Men in Black: Alien Attack

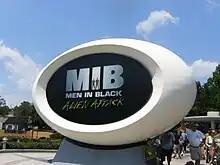
Main sign at the front of the attraction

After a brief romp through the city, the two head-to-head vehicles face each other and pass on either side of a large green scanner. The scanner reveals that the opposing car is really full of aliens in disguise, thus prompting a shoot-out between the two paired vehicles. Both cars race to shoot the other's "fusion exhaust port," a glowing red light atop their vehicle. A hit causes the opposing vehicle to wildly spin out of control, offering more time to collect points while they spin.